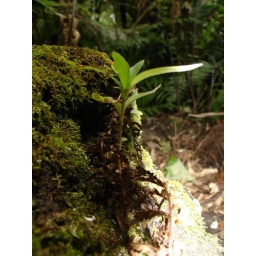
don't tread on me, in the shadows of plants and trees grow the next generation